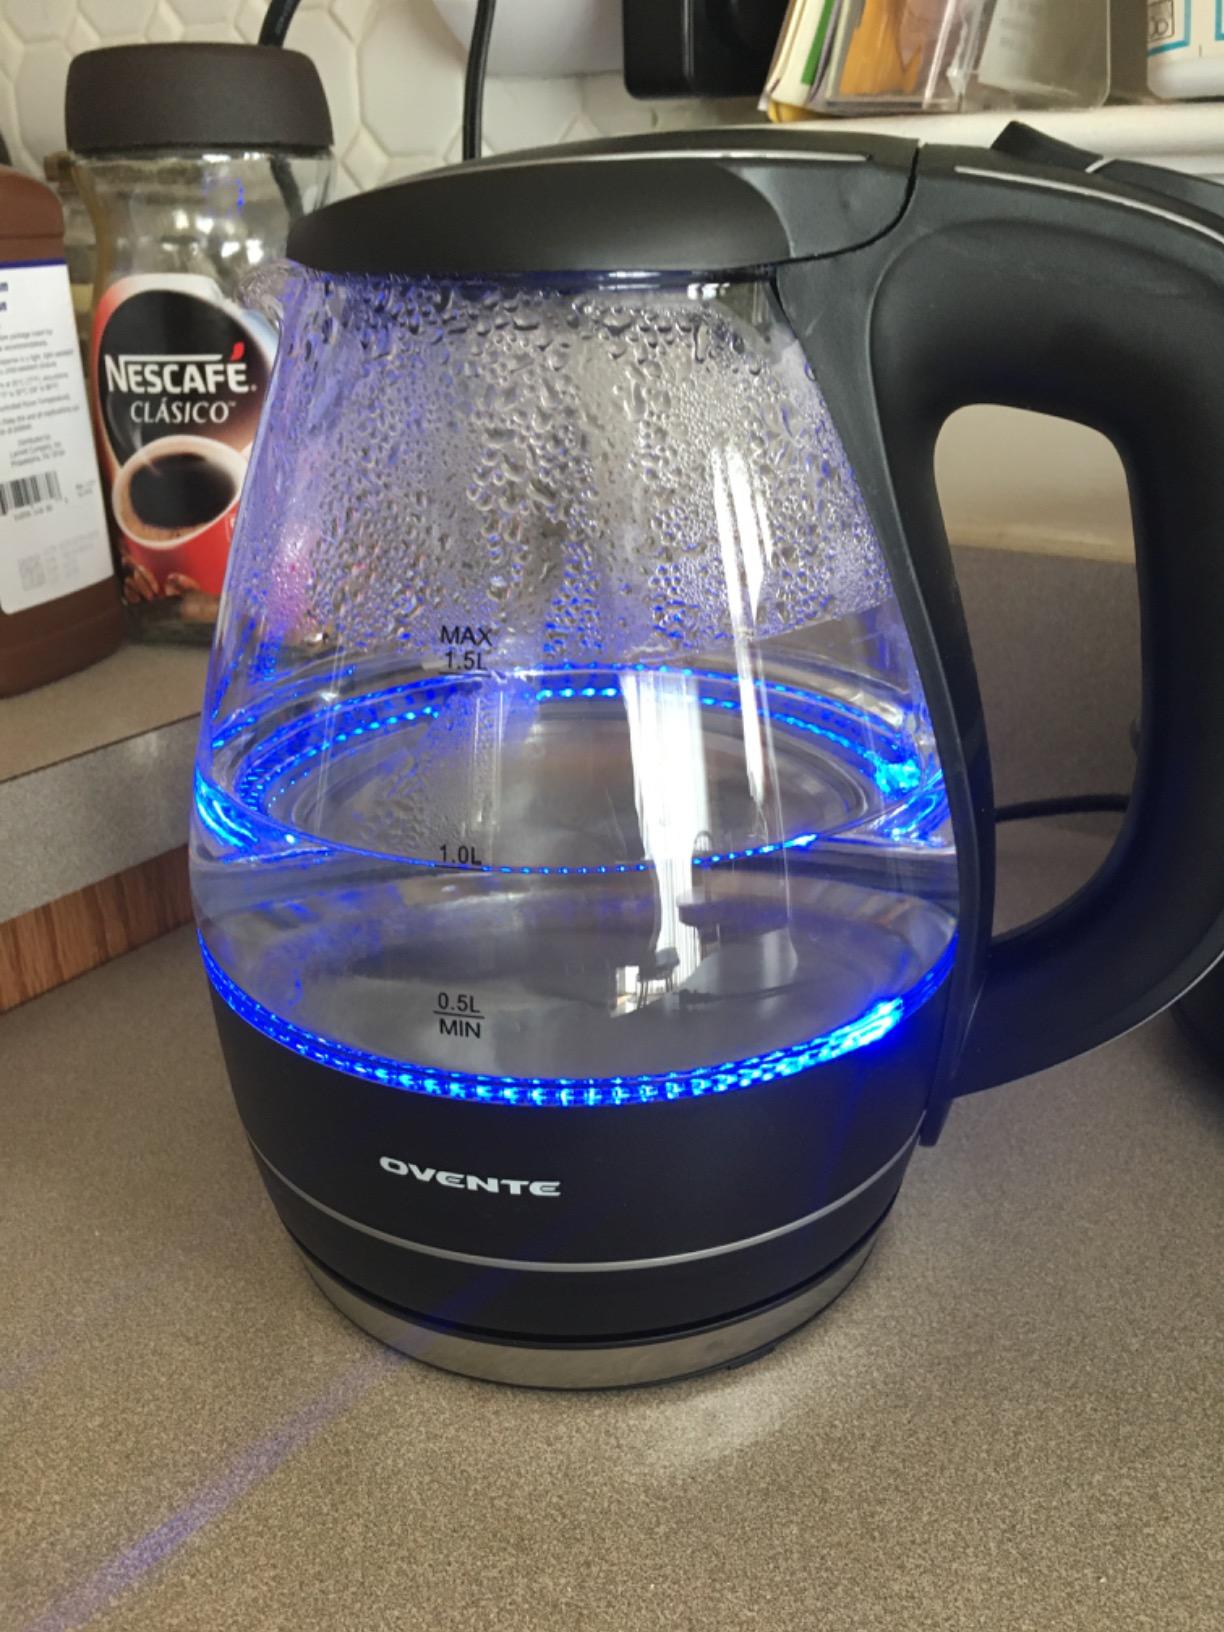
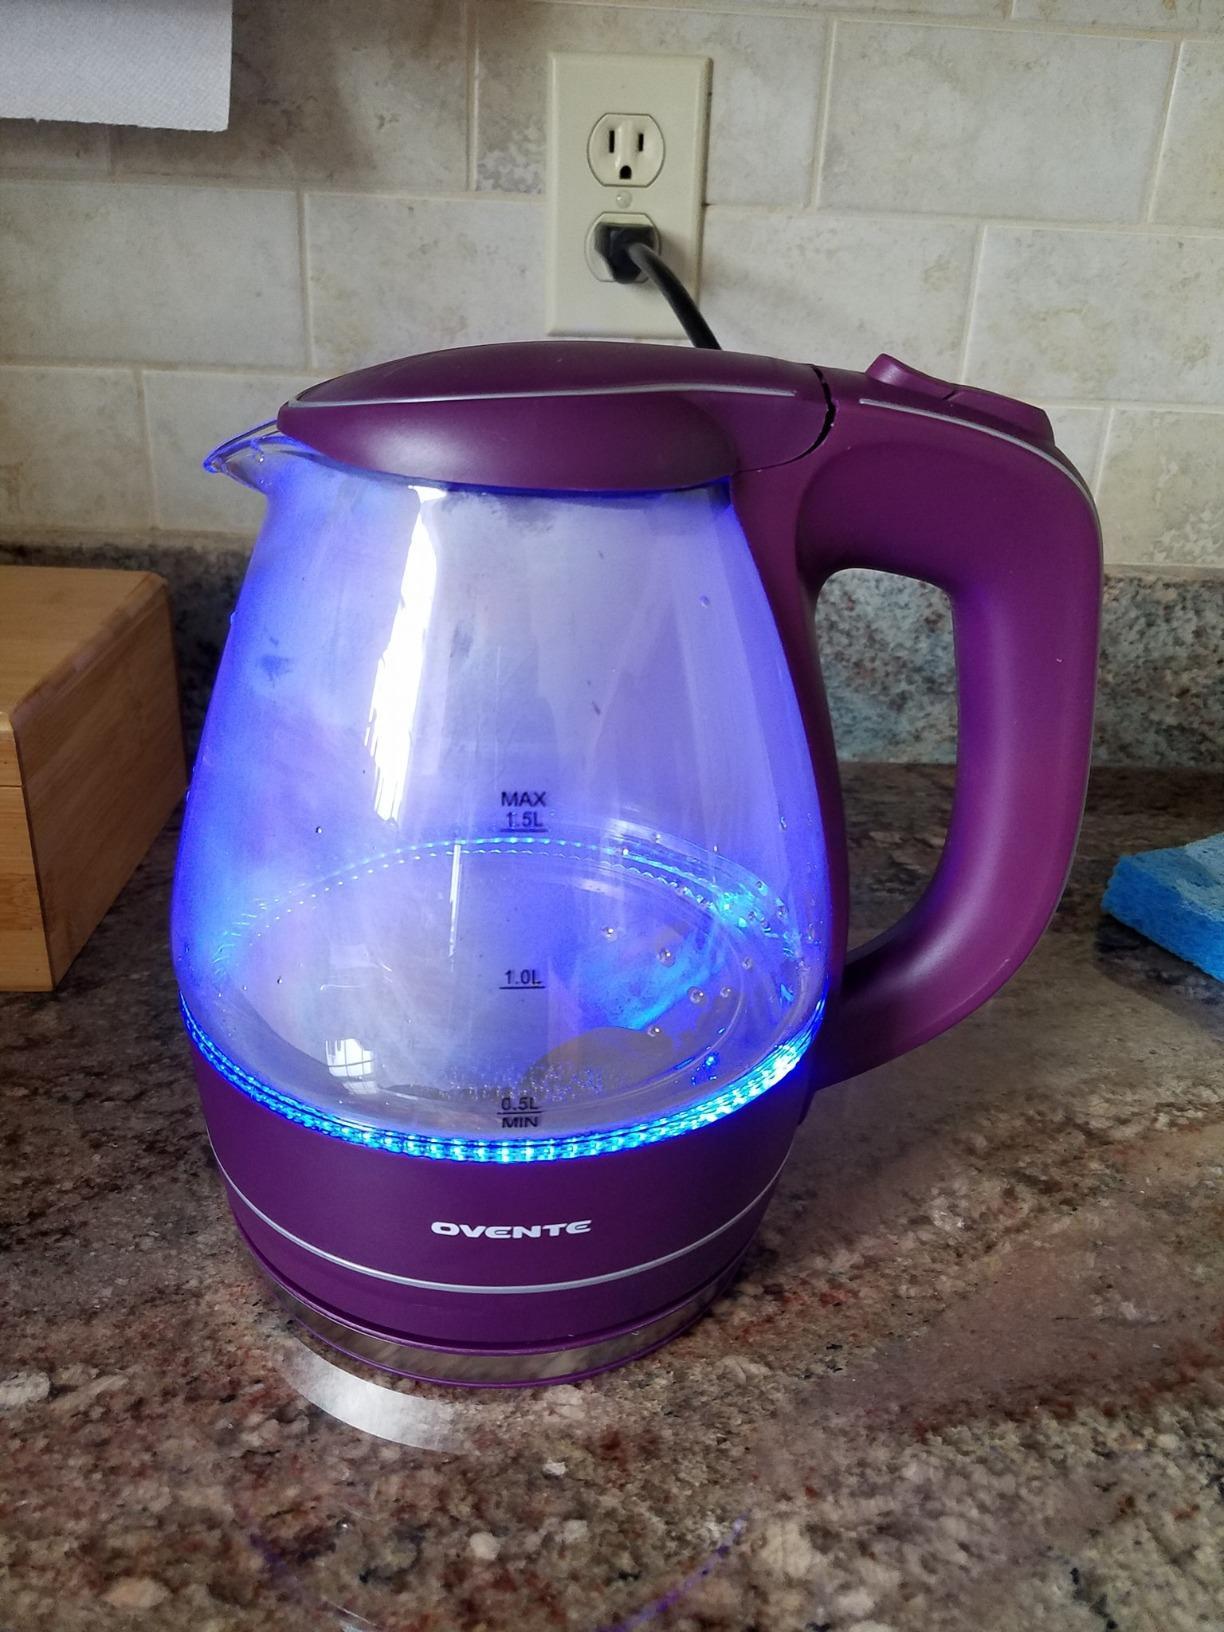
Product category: items_kettle
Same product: no